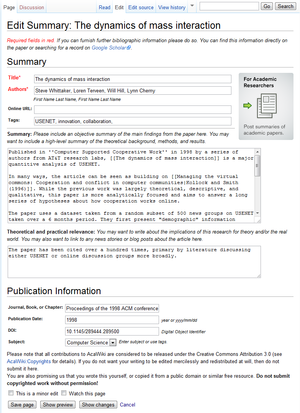
Semantic MediaWiki est une extension du logiciel MediaWiki, qui permet d'ajouter des annotations sémantiques aux pages d'un wiki. Les annotations qui ont été ajoutées peuvent ensuite être utilisées pour réaliser des recherches sémantiques, pour agréger des pages entre elles, structurer leur contenu de différentes manières, par exemple, sur un plan géographique, un calendrier, un graphe, ou enfin exporter ces données pour qu'elles puissent être consommées par des applications tierces, avec entre autres, les formats de sérialisation de RDF, CSV...